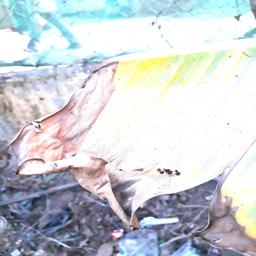
Label: POTASSIUM DEFICIENCY